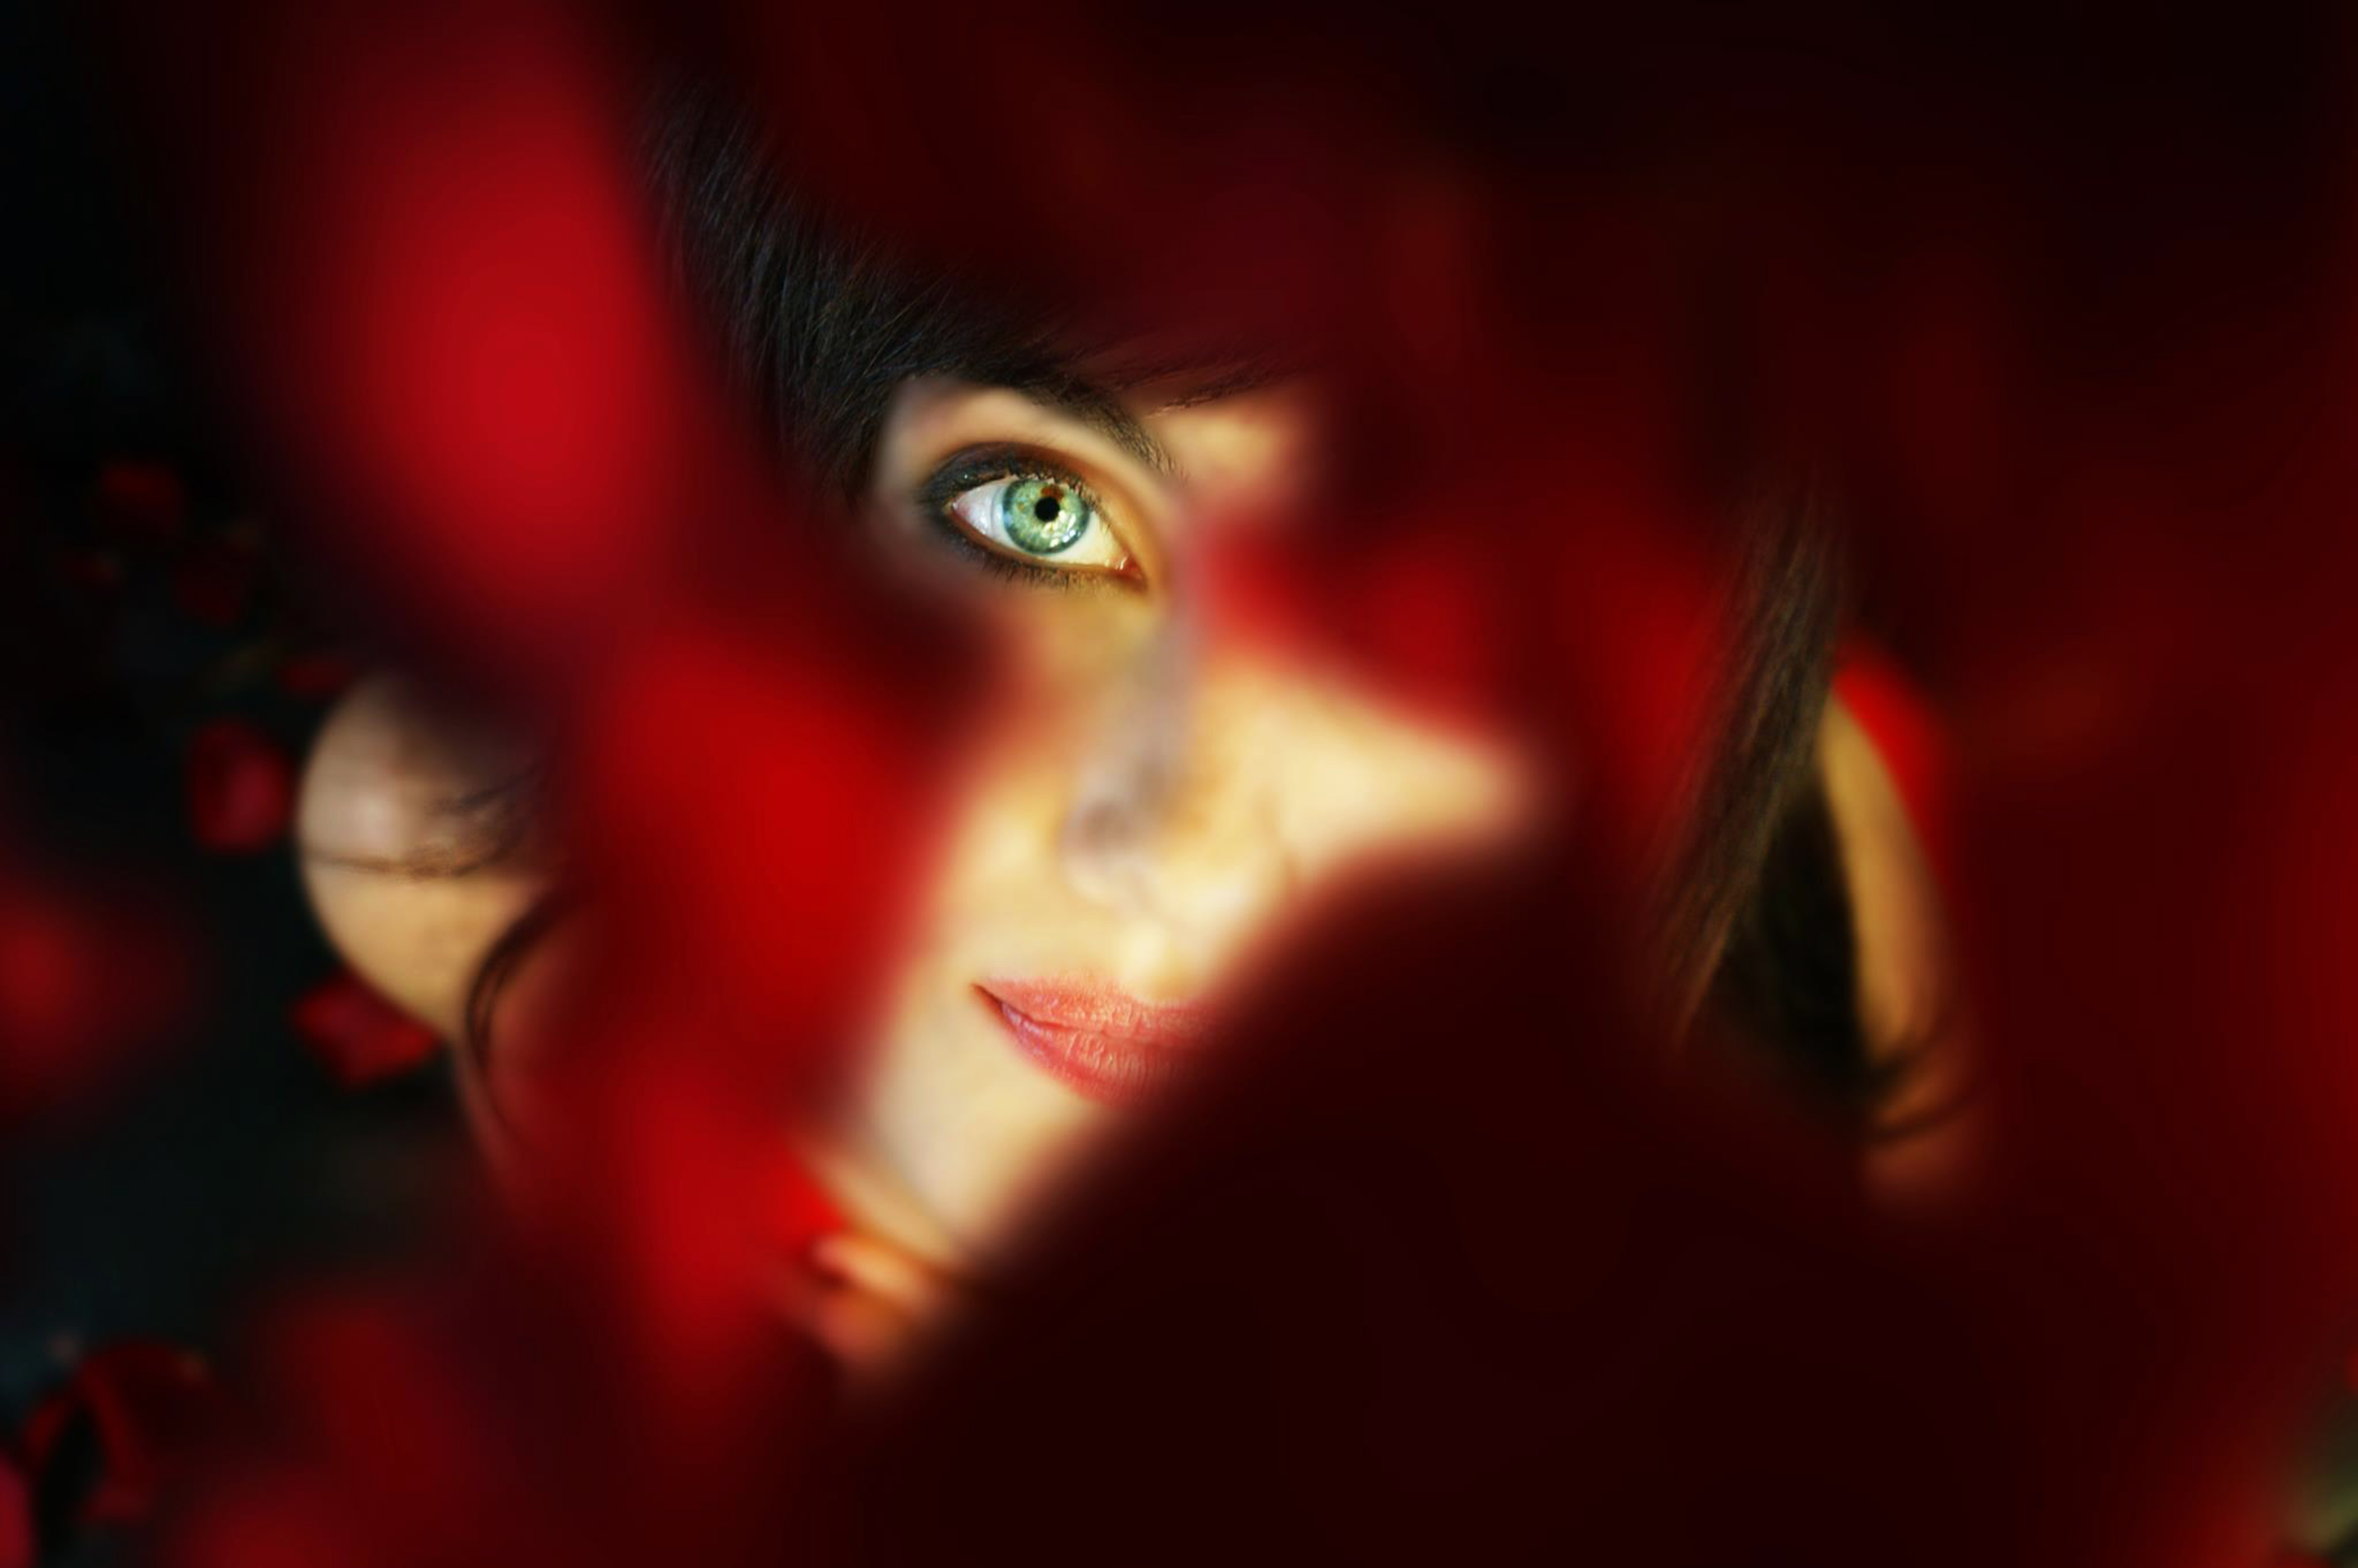
woman, love, portrait, red, darkness, pink, human body, face, petals, eye, organ, emotion, screenshot, red roses, special effects, computer wallpaper